George Formby

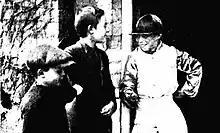
Formby while employed as a jockey, aged 10 in 1915

George Formby, (born George Hoy Booth; 26 May 1904 – 6 March 1961), was an English actor, singer-songwriter and comedian who became known to a worldwide audience through his films of the 1930s and 1940s. On stage, screen and record he sang light, comic songs, usually accompanying himself on the ukulele or banjolele, and became the UK's highest-paid entertainer.